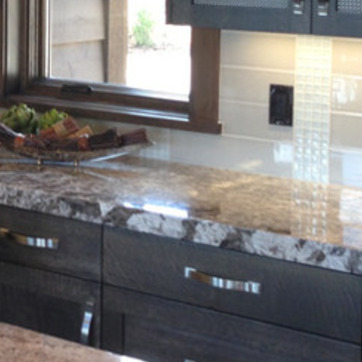
Material: polishedstone